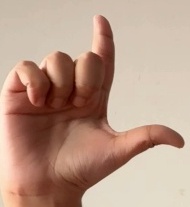
ASL sign: L